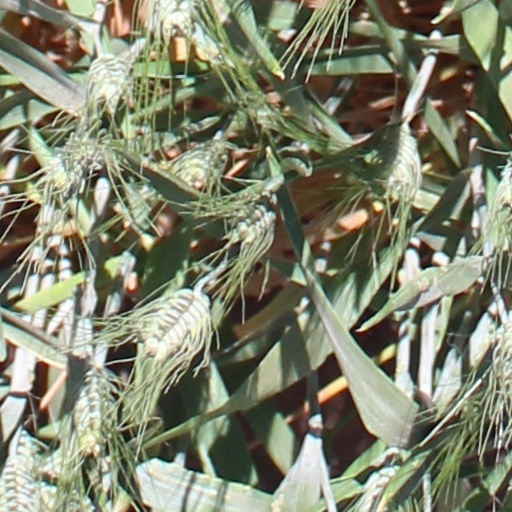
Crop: wheat